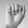
ASL letter: A